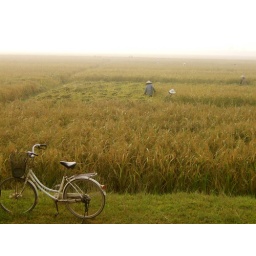
Jenn Brown - bikes in field - outside Hanoi, Vietnam (en route to Ha Long Bay